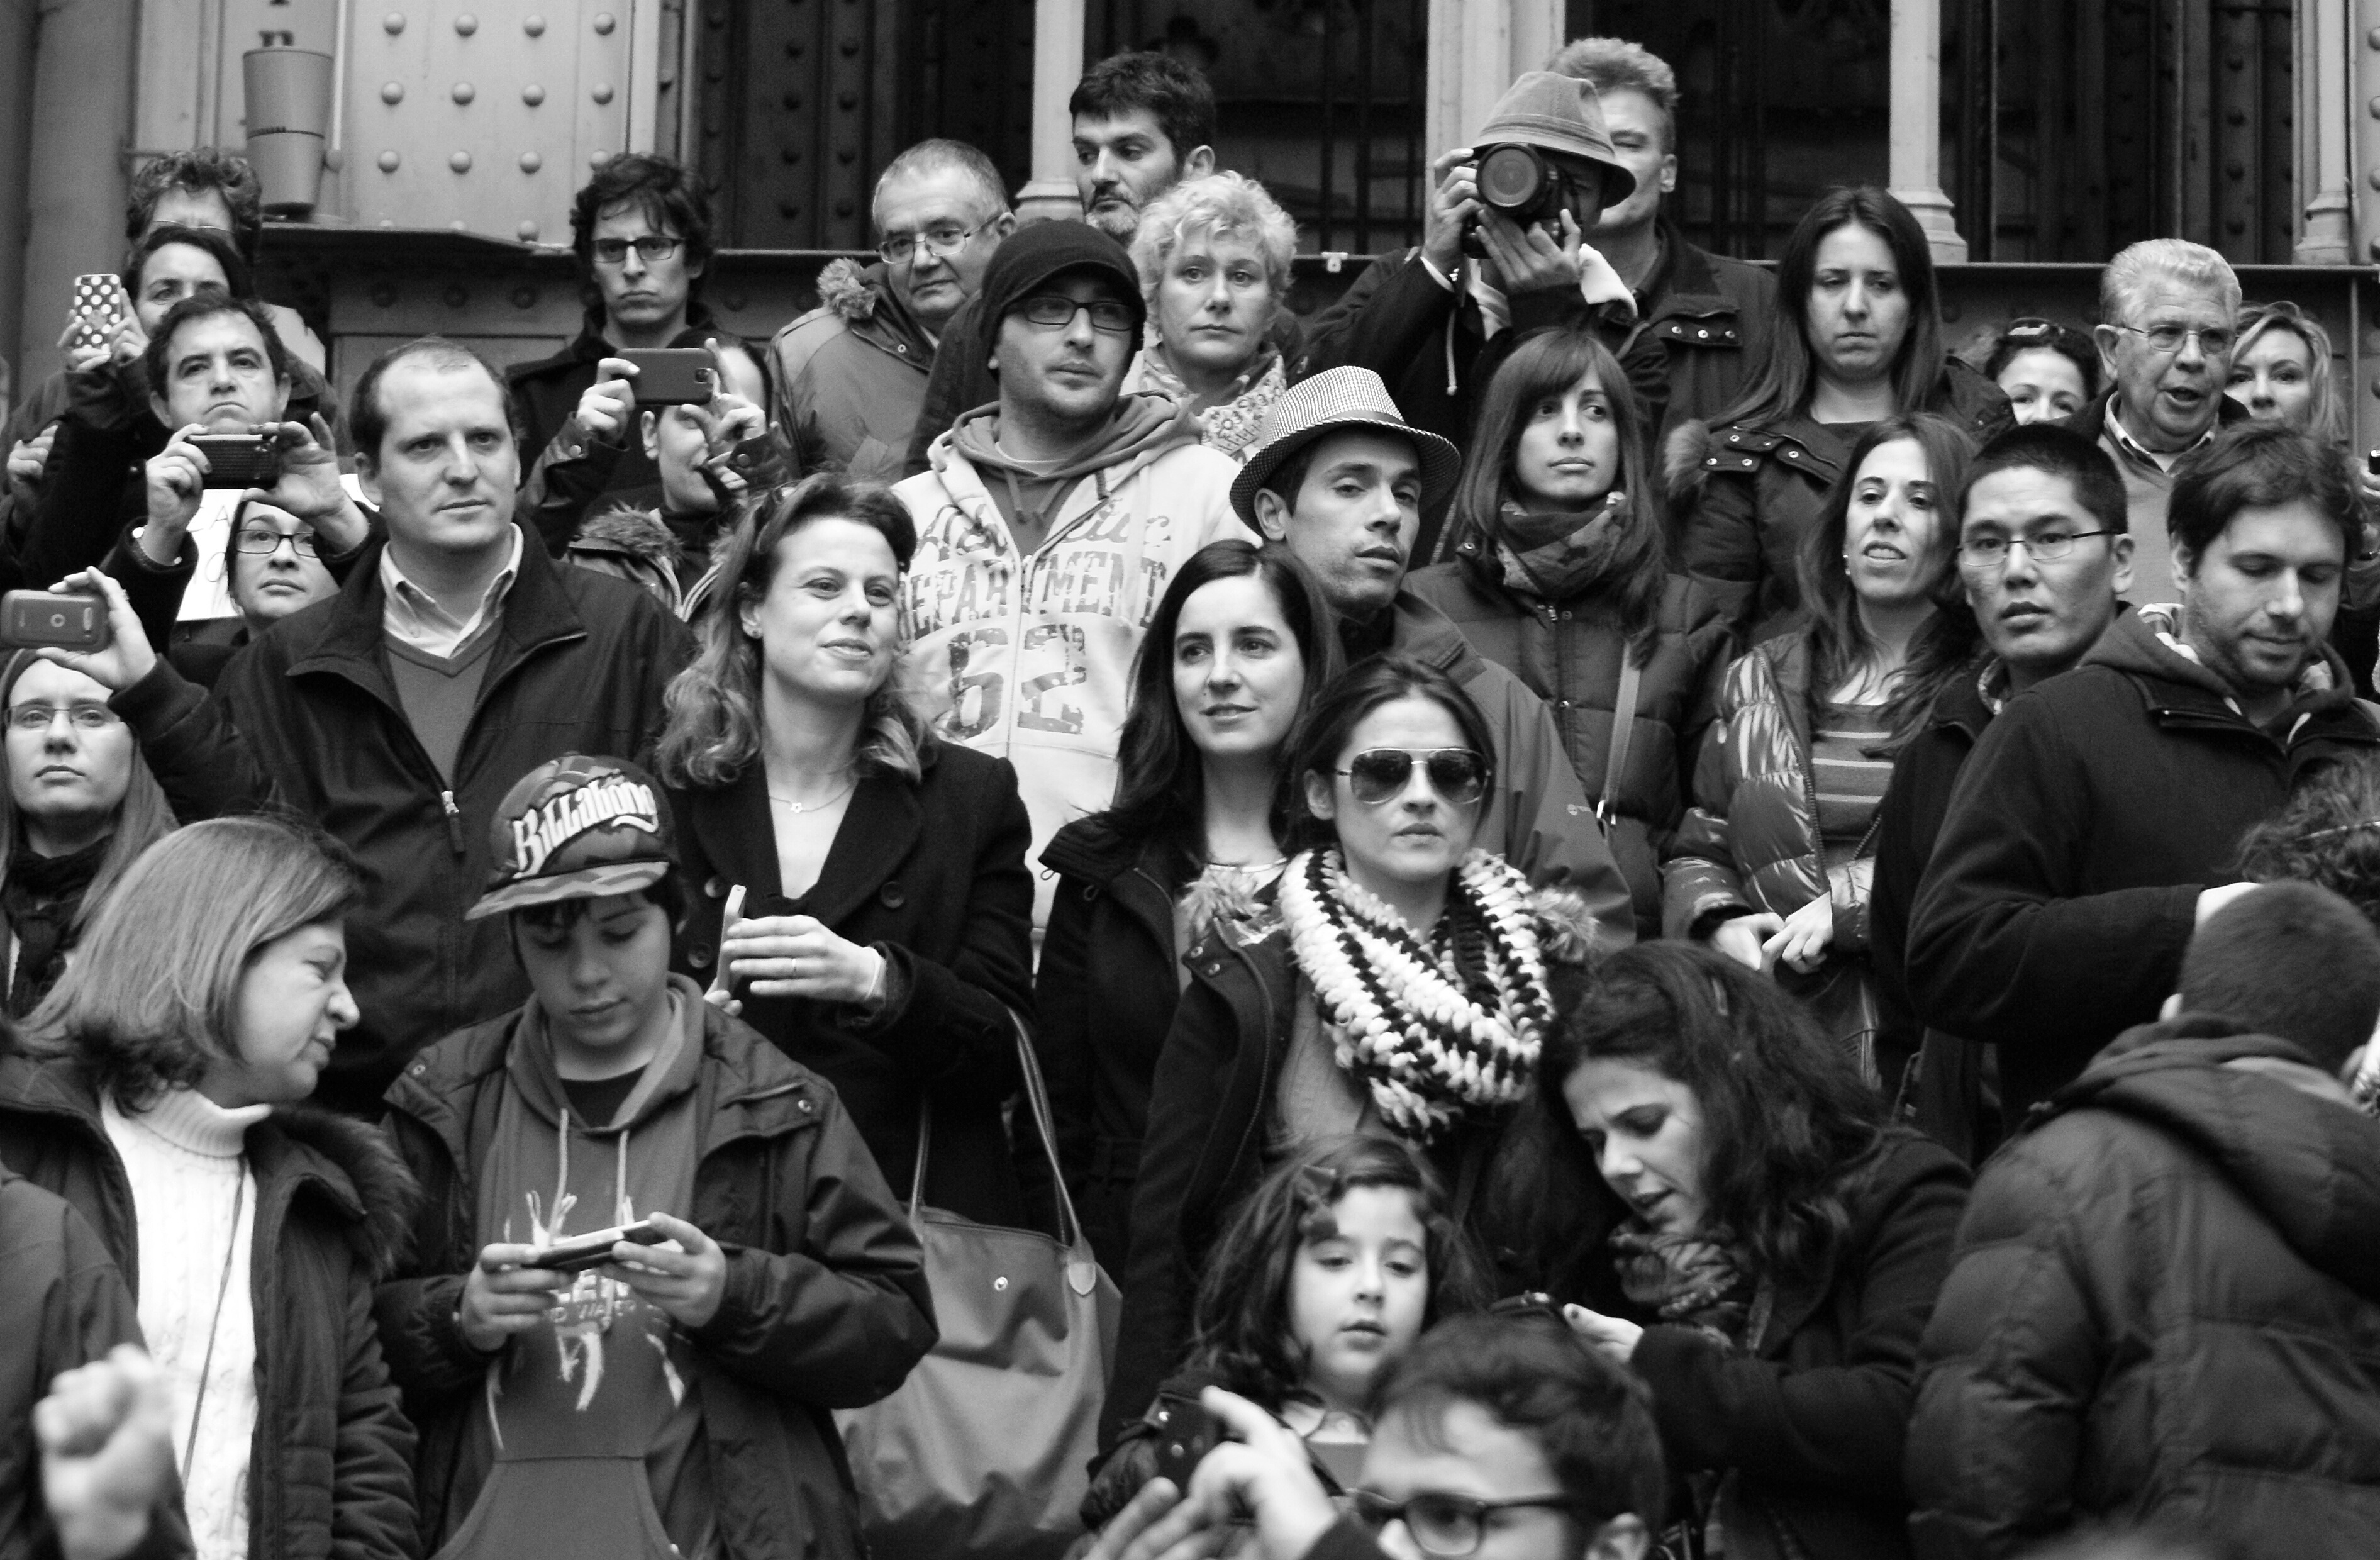
person, creative, black and white, people, white, street, photography, urban, crowd, social, audience, portrait, black, monochrome, streetphotography, bw, blackandwhite, blackwhite, family, streets, candid, best, team, moments, public, photograph, sony, pretoebranco, rua, streetphoto, faces, branco, lisboa, lisbon, moment, unposed, souls, sp, dslra200, inpublic, fotografiaderua, streetmoments, lavinha, monochrome photography, social group